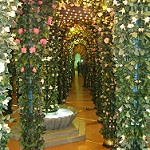
Scene: Outdoor